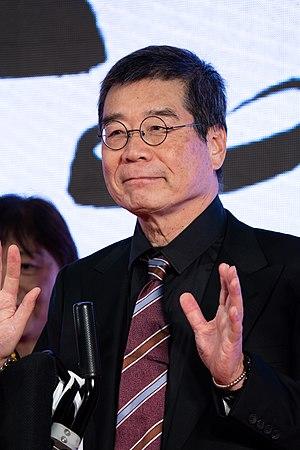
Kazuo Hara, né le 8 juin 1945, est un réalisateur japonais de documentaires. Il s’intéresse particulièrement aux concepts d'individualisme, d’obéissance et de rapport aux autorités.